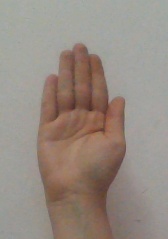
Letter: seen